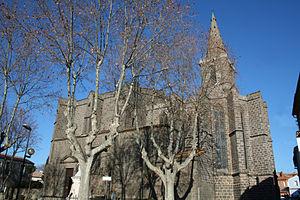
Vias (Hérault) - Façade sud de l'église Saint-Jean-Baptiste (XIVe - XVe siècles).
Vias est une commune française située dans le département de l'Hérault, en région Occitanie.
Cet article recense les monuments historiques français classés en 1907.
Cet article recense une partie des monuments historiques de l'Hérault, en France.